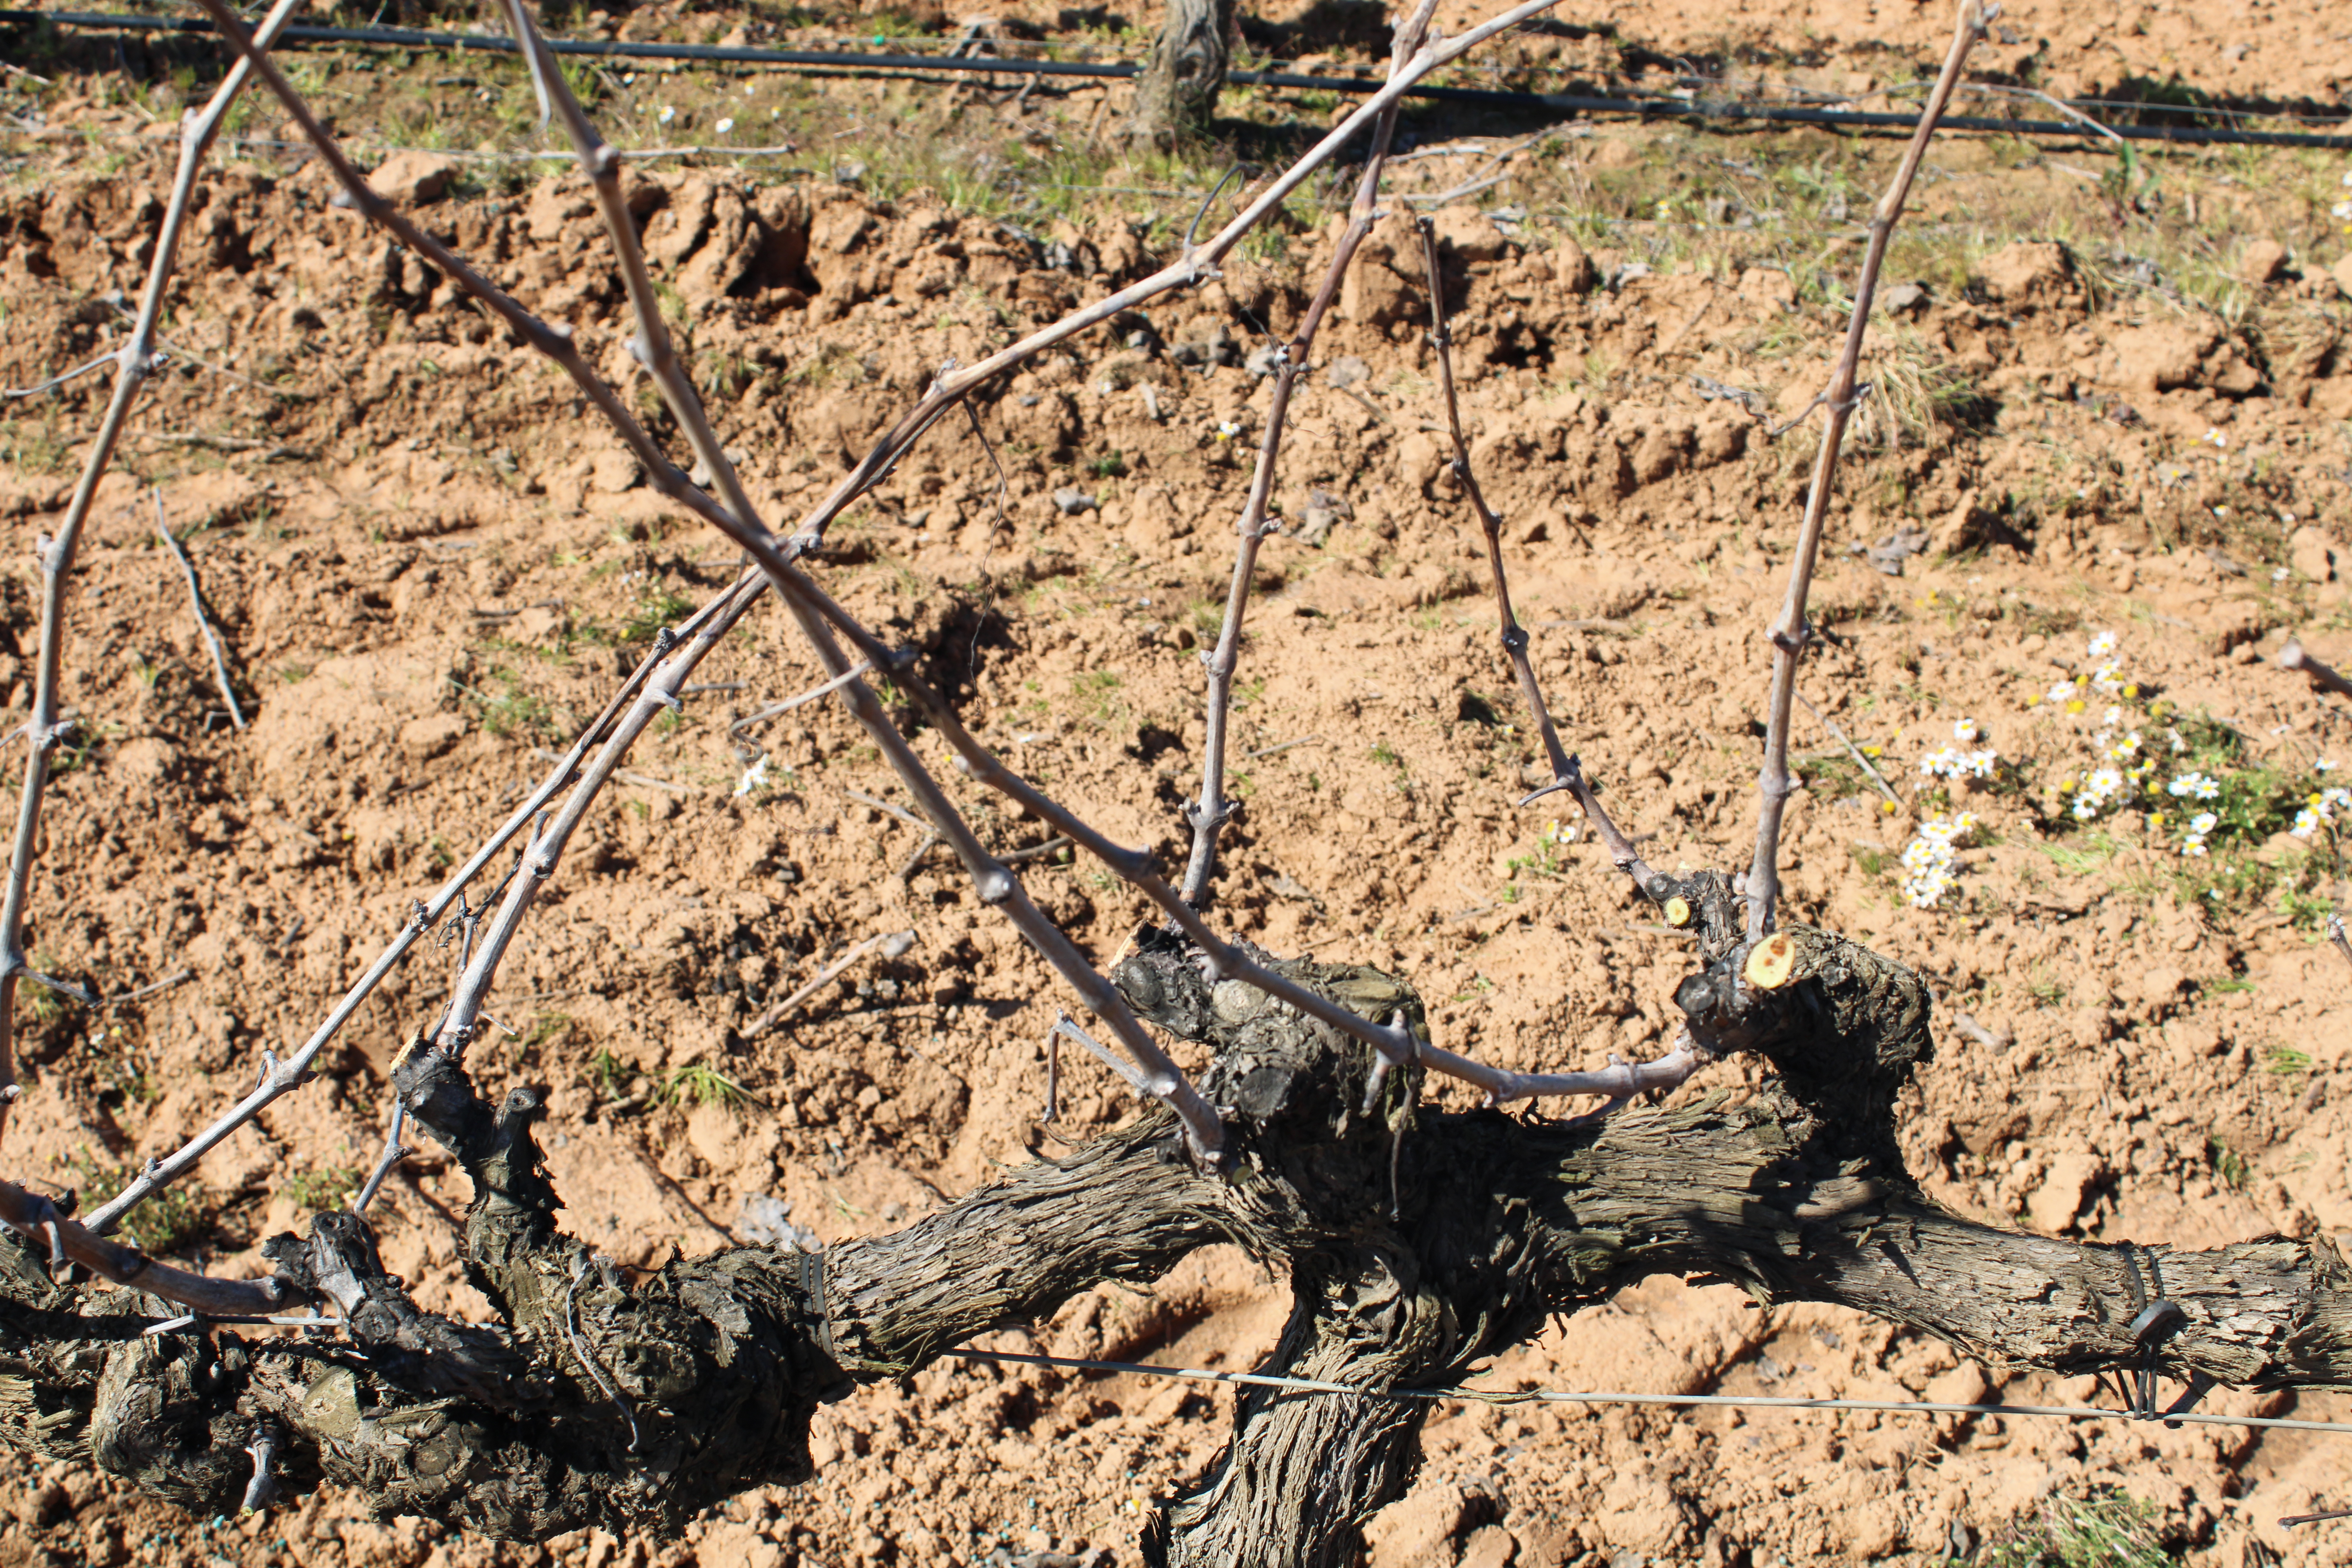
Unpruned shoots: 9
Pruned shoots: 1
Trunks: 1